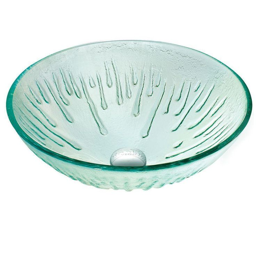
make your point loud and clear with this fresh sink .